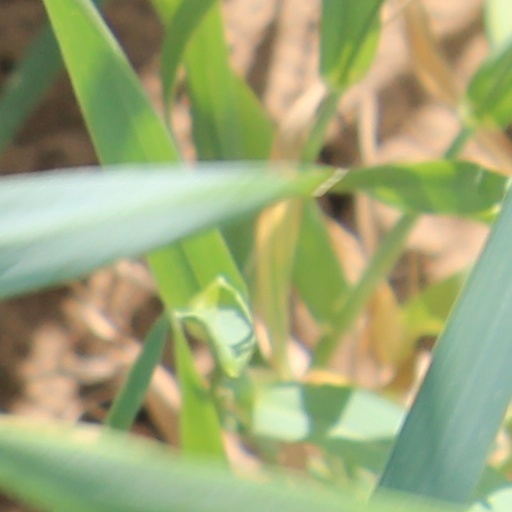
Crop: wheat